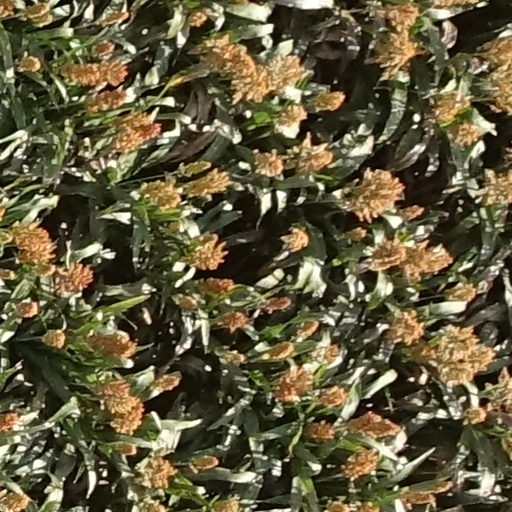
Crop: sorghum